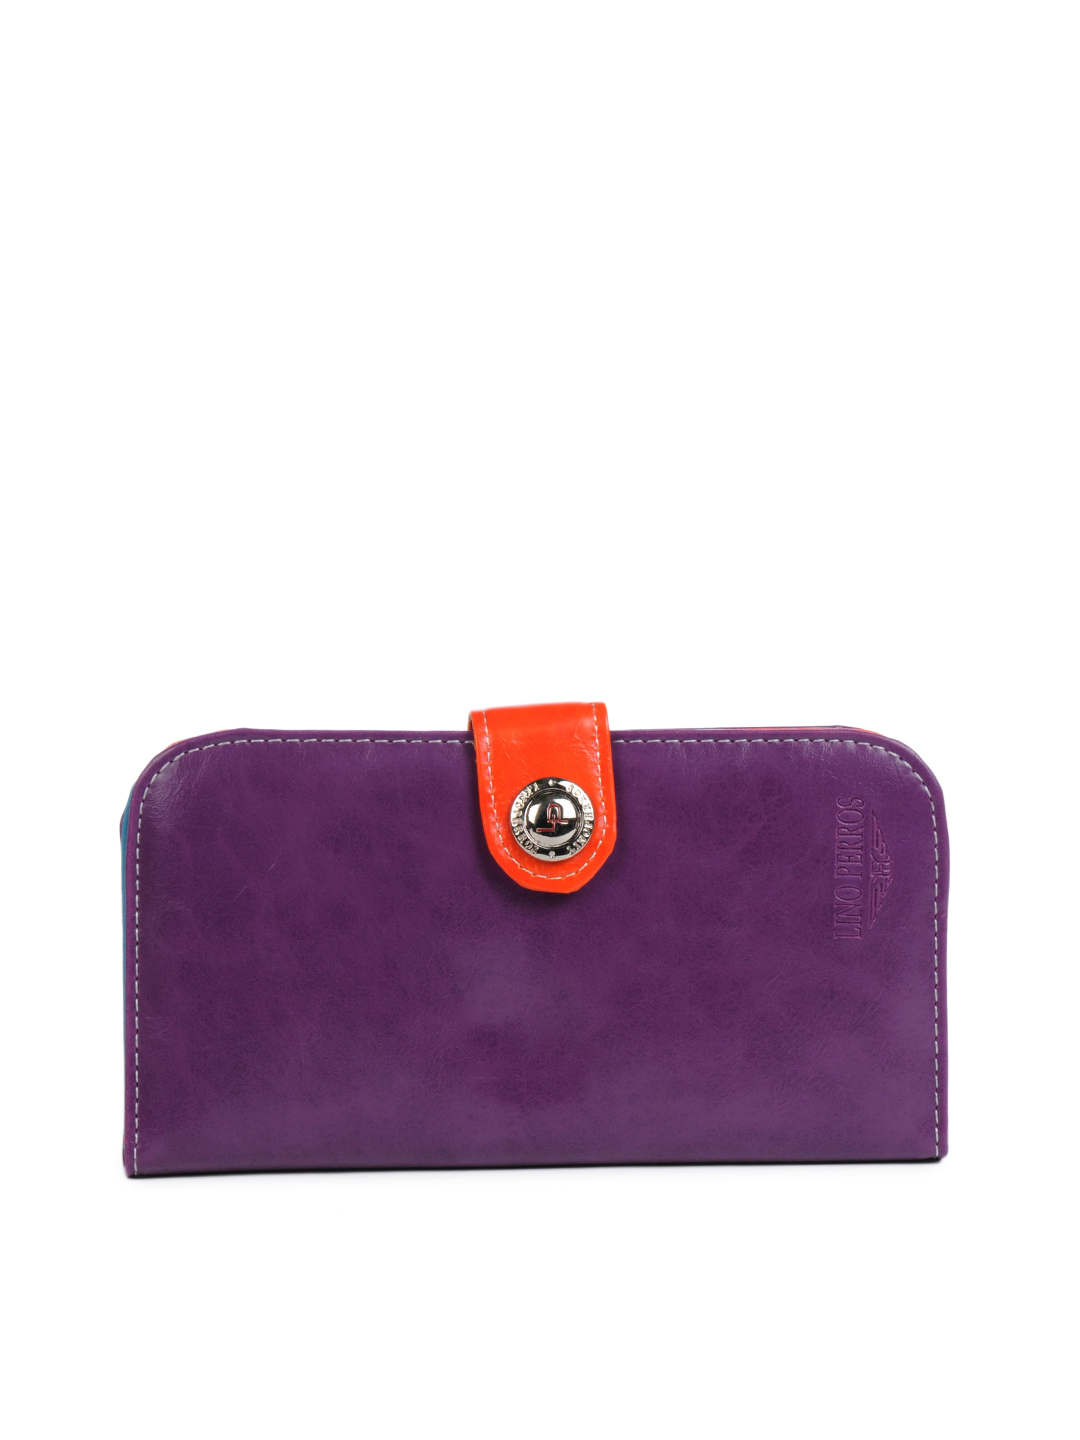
Lino Perros Women Leather Purple Wallet
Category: Accessories / Wallets / Wallets
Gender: Women
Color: Purple
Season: Summer 2012
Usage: Casual